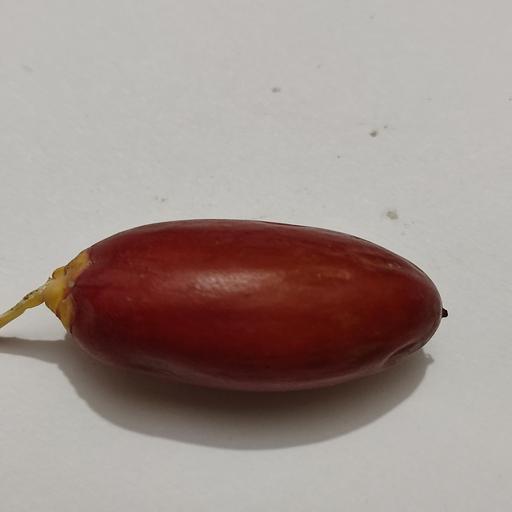
Crop type: Date Palm